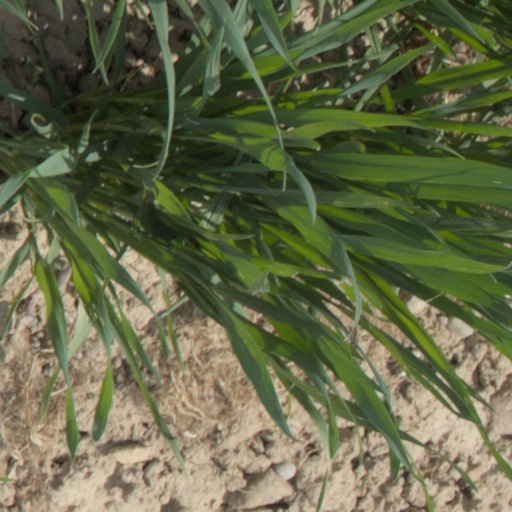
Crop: wheat